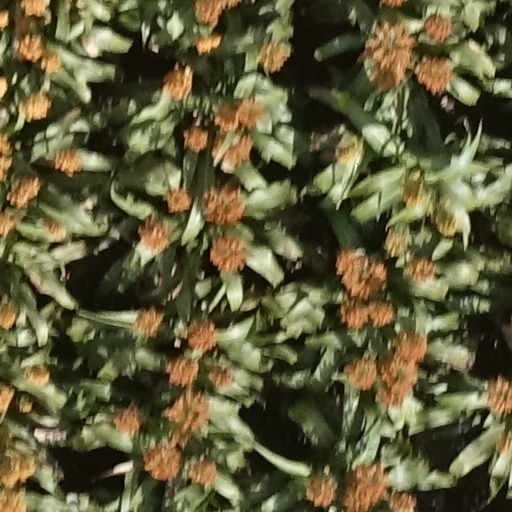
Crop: sorghum